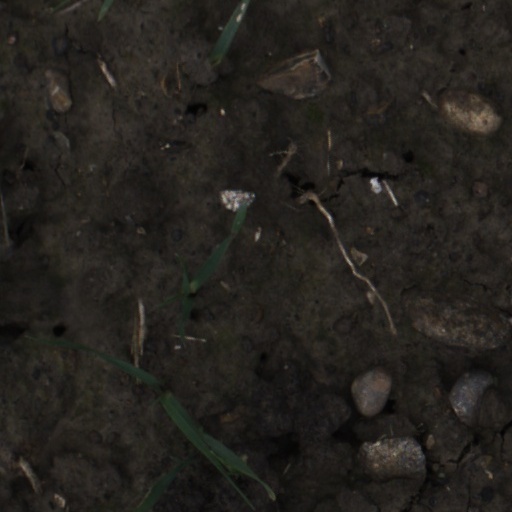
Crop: wheat